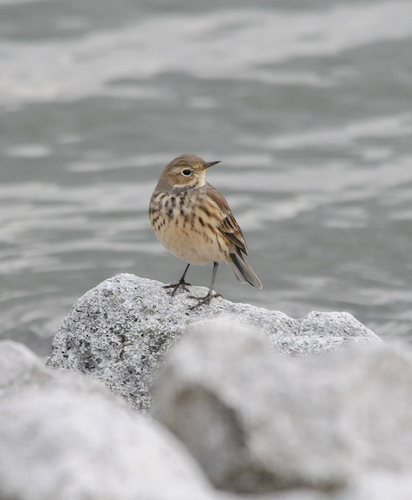
a small black and white bird with a round better, white melar stripe and dark wingbars.
a small brown bird with a speckled chest and long black tarsus.
a small bird with a speckled belly and a brown back and head.
this bird, with off-white, brown, and black feathers, has a relatively small head and tiny beak.
the small bird has black tarsus and feet, a brown belly, and a dark brown back and head.
this bird has wings that are brown and has a white belly
this small bird has a small brown head with a pointed beak, a tan breast with black spots and a tan abdomen.
this particular bird has a belly that is tan and white and has black spots
this brown and tan bird has a uniquely patterned spotted breast, and a small, pointed, flat bill.
a small bird with a brown coloring and pointed beak.
Species: American Pipit